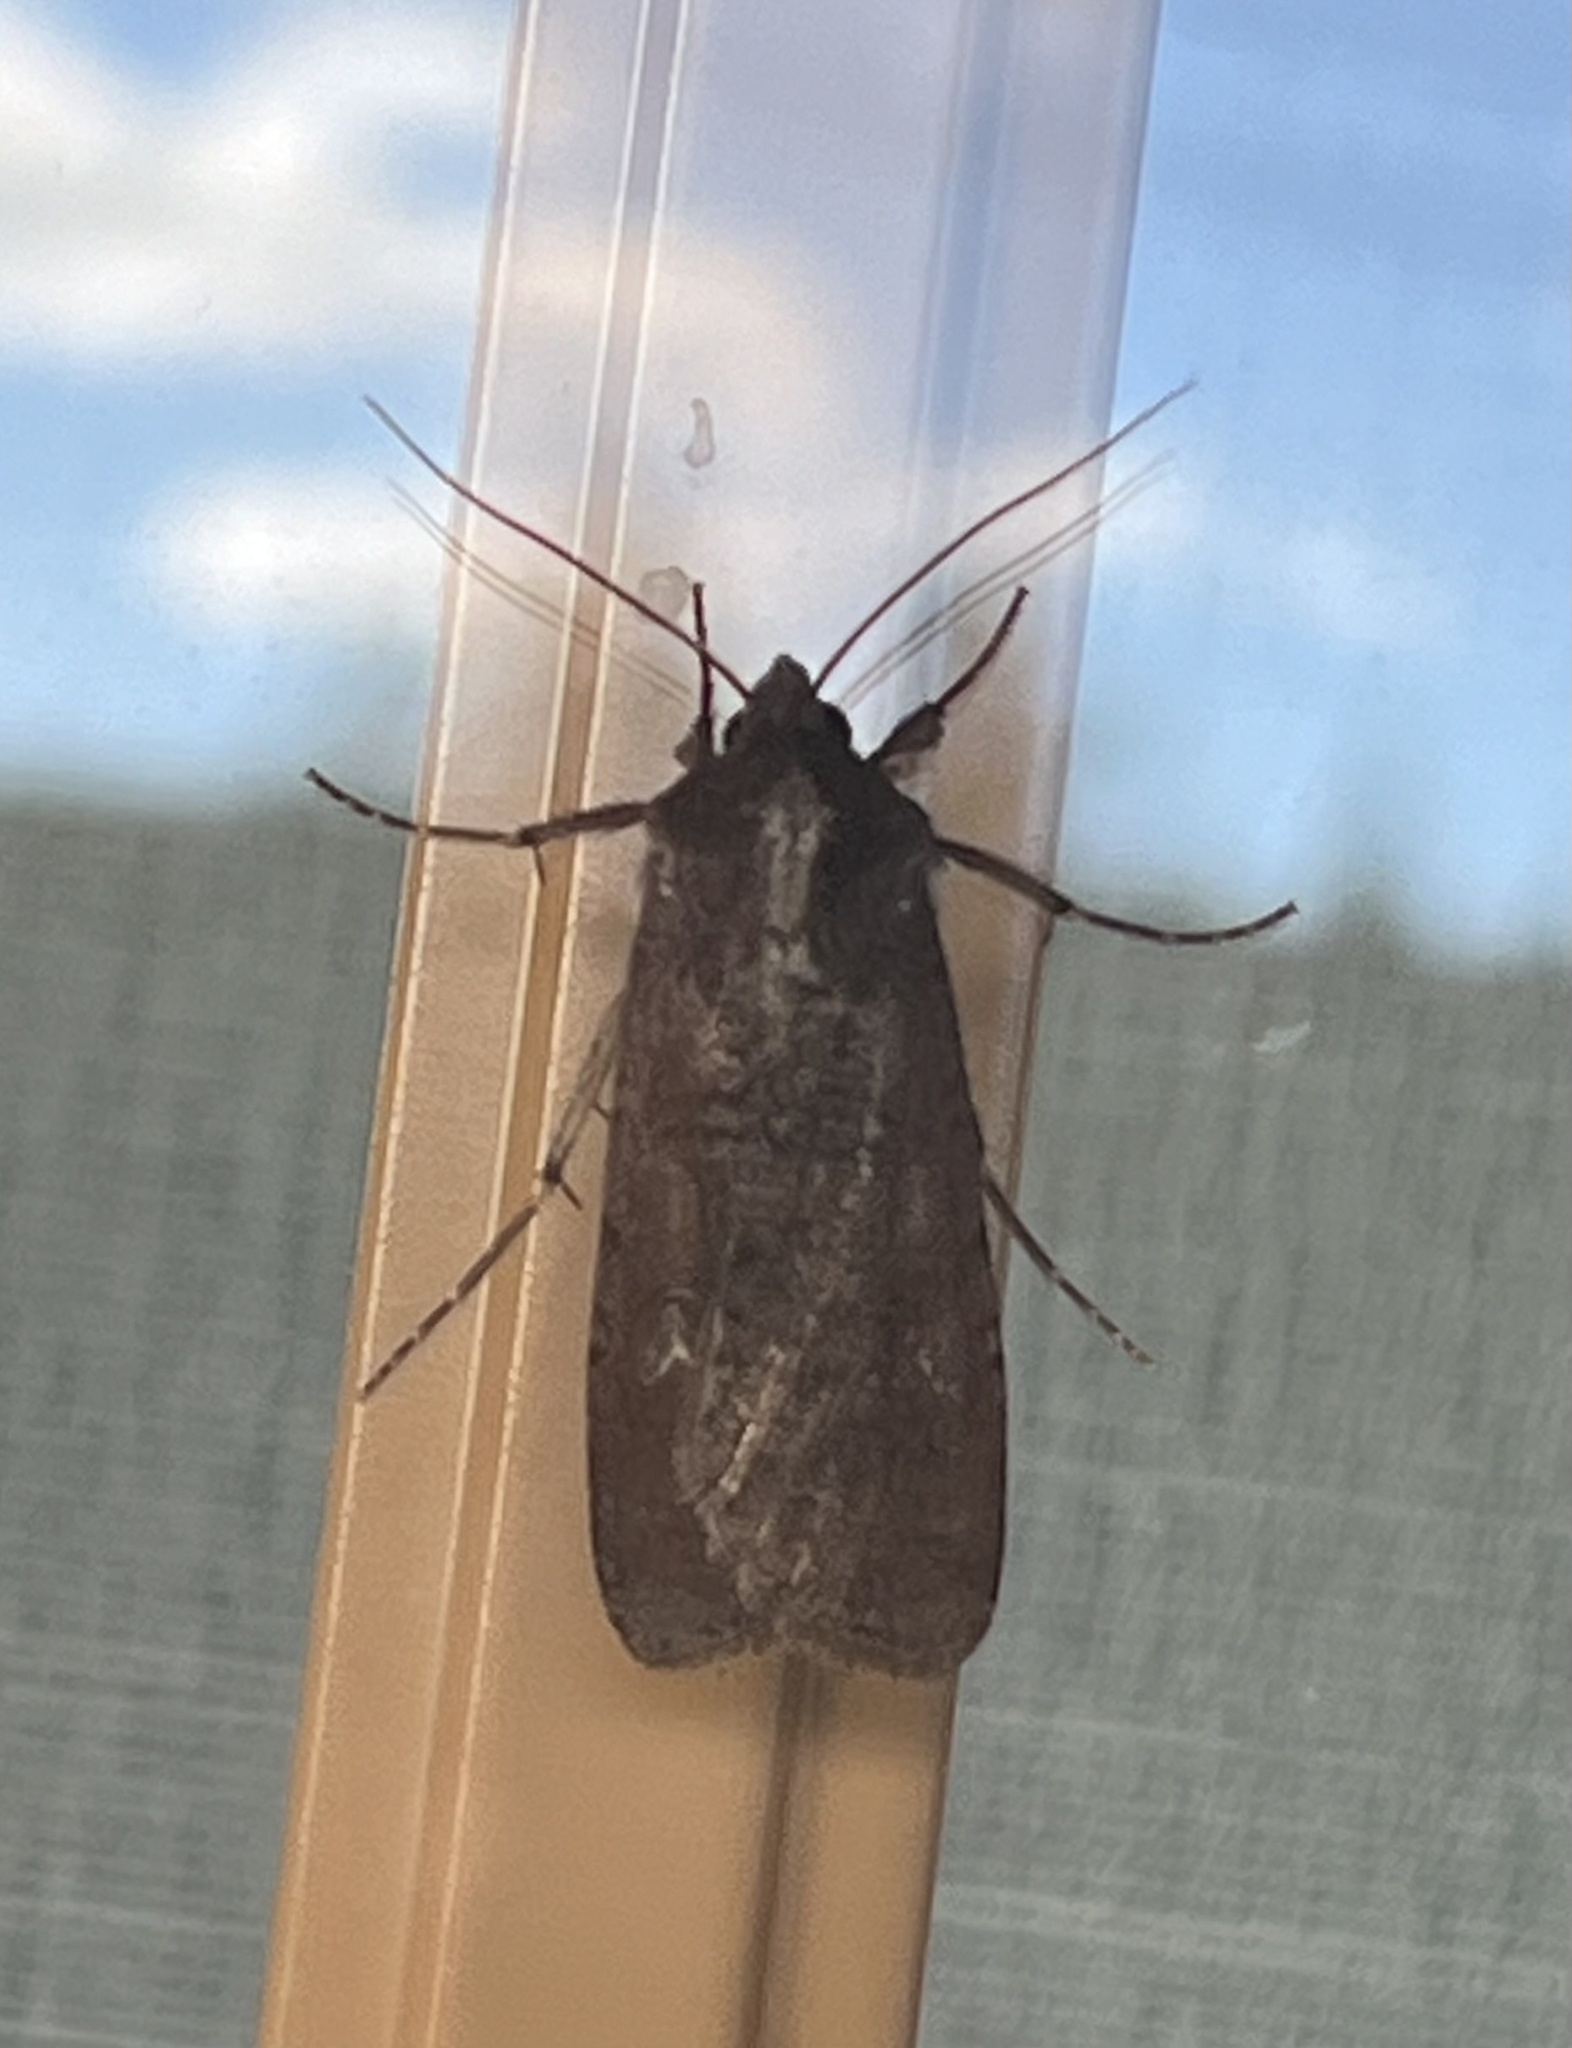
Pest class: cutworms